Alhambra Theatre

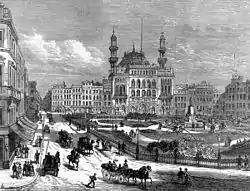
The Alhambra Theatre dominated Leicester Square in 1874

The Alhambra Theatre was a popular theatre and music hall located on the east side of Leicester Square, in the West End of London. It was built as the Royal Panopticon of Science and Arts, opening on 18 March 1854. It was closed after two years for a circus ring to be added, and reopened in April 1858 as the Alhambra. The name was also adopted by many other British music hall theatres located elsewhere: the Alhambra Theatre, Bradford, the Alhambra Theatre Glasgow, etc. The name comes from association with the Moorish splendour of the Alhambra palace in Granada, Spain. The building was demolished in 1936.